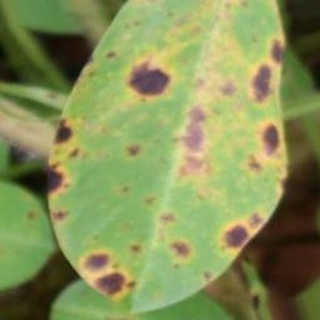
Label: groundnut_late_leaf_spot